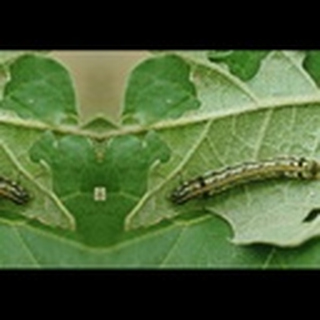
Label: cotton_army_worm